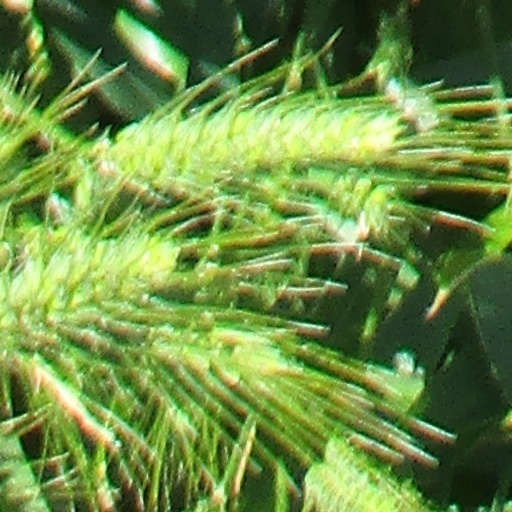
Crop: wheat